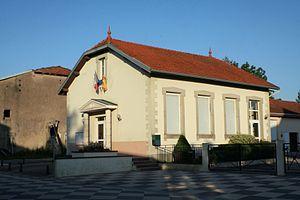
Mairie de Sainte-Hélène (Vosges)
Sainte-Hélène est une commune française située dans le département des Vosges en région Grand Est.